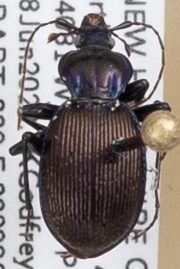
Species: Sphaeroderus canadensis canadensis
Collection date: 2022-06-08
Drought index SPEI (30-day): -0.594
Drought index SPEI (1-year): -0.38
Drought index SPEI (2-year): -1.16